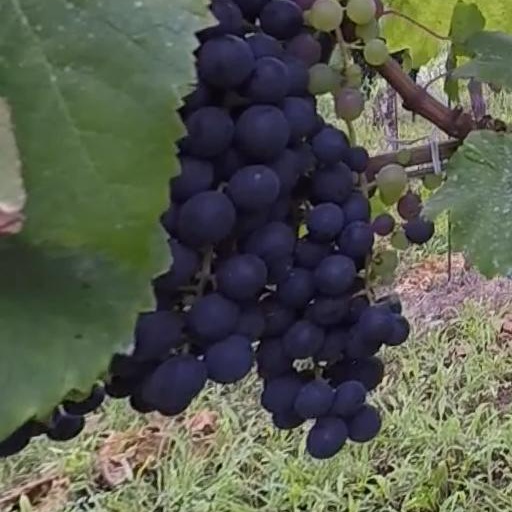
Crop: grape